Swiss Avenue Historic District

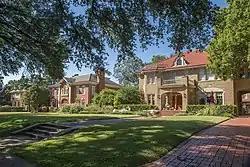
Swiss Avenue in 2021

The Swiss Avenue Historic District is a residential neighborhood in East Dallas, Dallas, Texas (USA). It consists of installations of the Munger Place addition, one of East Dallas' early subdivisions. The Swiss Avenue Historic District is a historic district of the city of Dallas, Texas. The boundaries of the district comprise both sides of Swiss Avenue from Fitzhugh Street, to just north of La Vista, and includes portions of Bryan Parkway. The District includes the 6100-6200 blocks of La Vista Drive, the west side of the 5500 block of Bryan Parkway the 6100-6300 blocks of Bryan Parkway, the east side of the 5200-5300 block of Live Oak Street, and the 4900-6100 blocks of Swiss Avenue. The entire street of Swiss Avenue is not included within the bounds of the Swiss Avenue Historic District. Portions of the street run through Dallas' Peaks Suburban Addition neighborhood and Peak's Suburban Addition Historic District.